Martinius Stenshorne

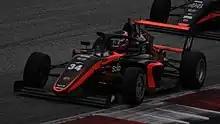
Stenshorne racing in the 2022 Italian F4 Championship at the Red Bull Ring.

For his main campaign, Stenshorne joined Van Amersfoort Racing racing in the 2022 Italian F4 Championship. He began the season positively, scoring two fifth places and a seventh place at Imola. Throughout the next four rounds, even though he failed to get a podium, he managed to score points in every race bar three. Monza delivered a breakthrough, earning a first Italian F4 podium in third place during the second race. After another third place in Mugello, Stenshorne ended his season seventh place in the standings, harnessing 122 points.